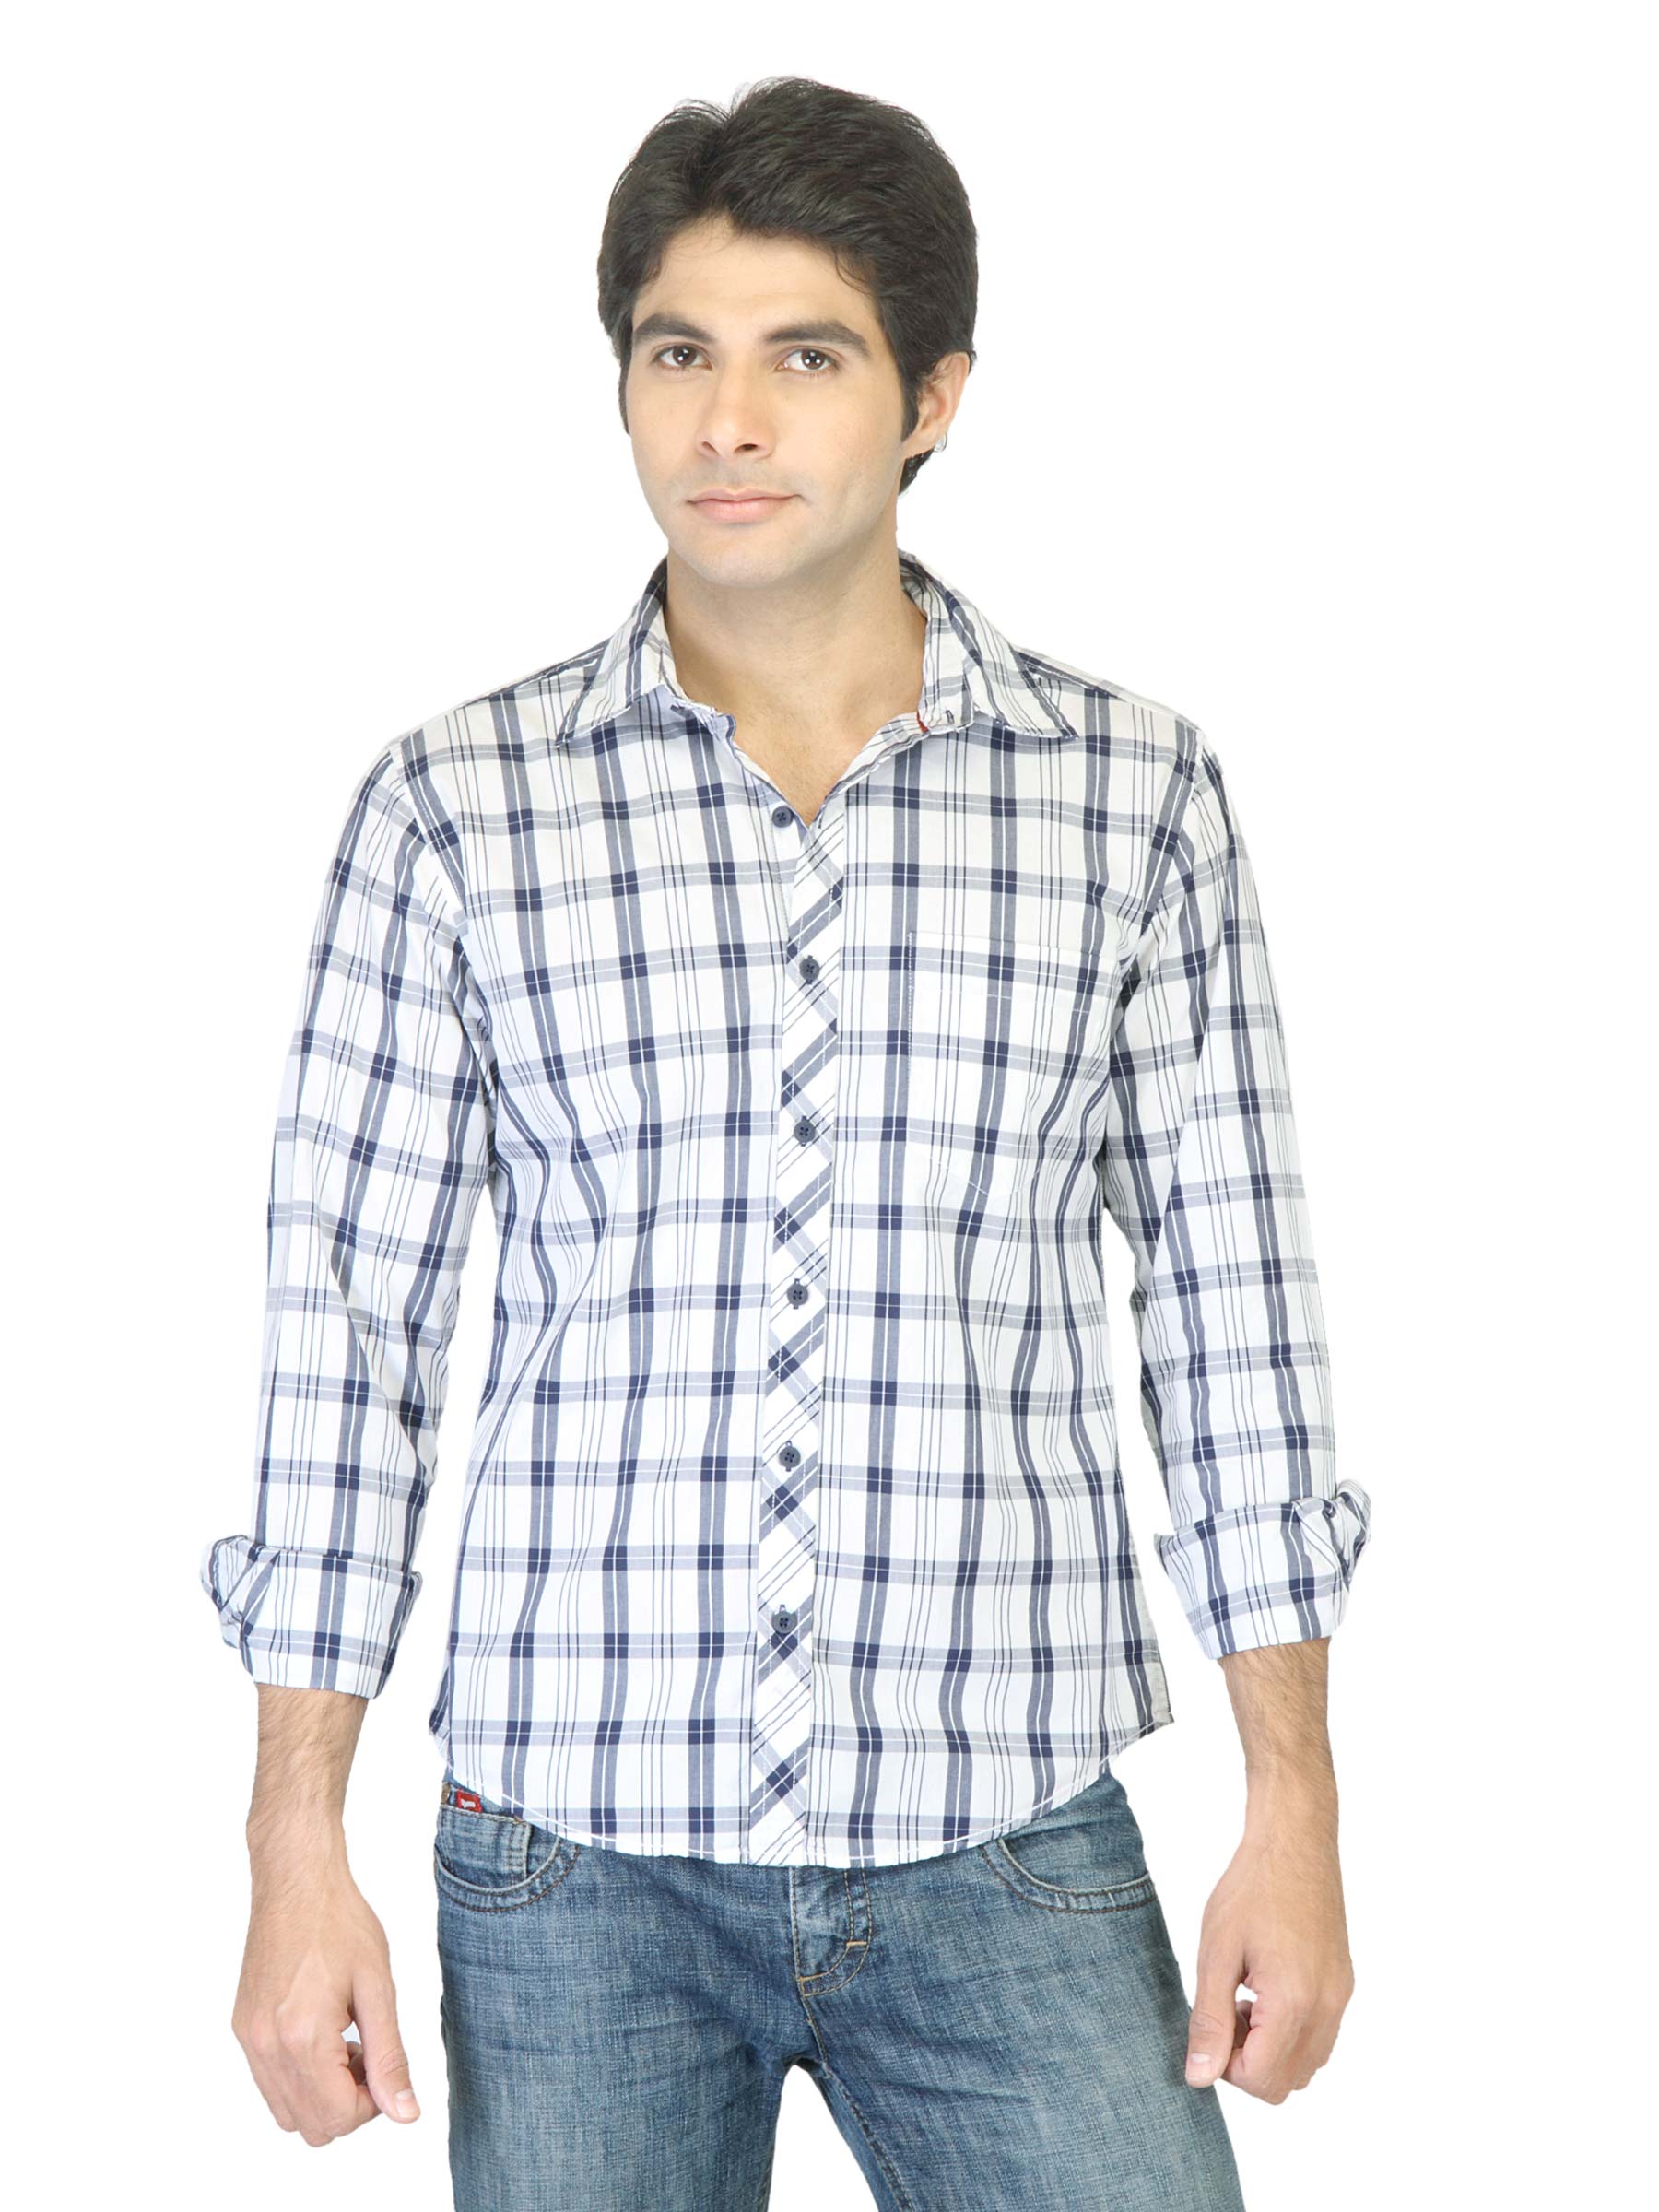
Peter England Men White Check Shirt
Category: Apparel / Topwear / Shirts
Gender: Men
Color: White
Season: Fall 2011
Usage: Casual